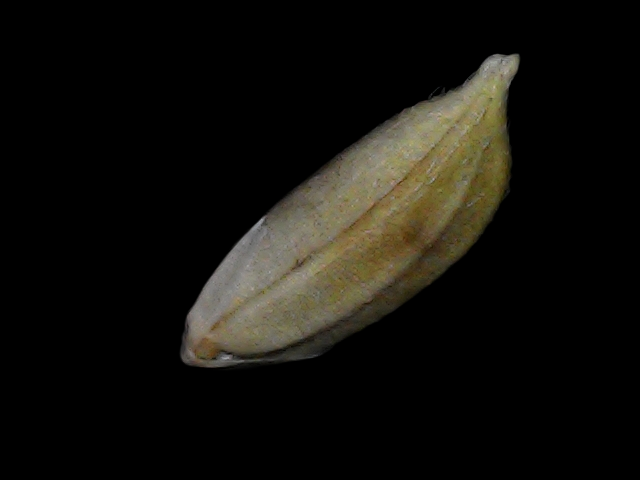
Rice variety: Bd34